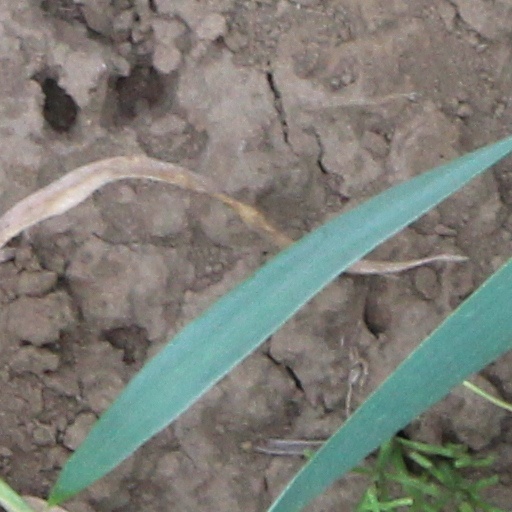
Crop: wheat